Early life of Joseph Smith

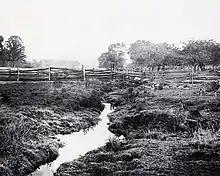
George Edward Anderson's photograph of the Smith Family Farm in Manchester, New York, c. 1907. (LDS Archives)

In 1814 the Smiths moved back across the Connecticut River to Norwich, Vermont, where they suffered three seasons of crop failures, the last the result of the Year Without a Summer. The extended Smith clan had already moved west to New York, and in 1817, Joseph Smith Sr. traveled alone to Palmyra, New York, followed shortly by the rest of his family—although not before Lucy Smith was forced to settle with some last-minute creditors. In Palmyra village, Smith Sr. and his oldest sons hired themselves out as common laborers, ran a "cake and beer shop," and peddled refreshments from a cart; Lucy painted cloth coverings for tables and stands.